Deemo

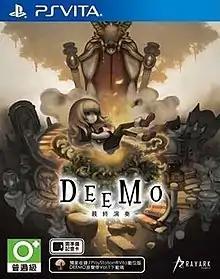
Taiwanese PlayStation Vita cover art

Deemo is a rhythm video game developed by Taiwanese game developer Rayark. The game was released on iOS and Android mobile platforms on 13 November 2013. An enhanced port for the PlayStation Vita, titled , first announced late 2014, was released in June 2015. A Nintendo Switch port was released worldwide in September 2017. A remake of the entire game in 3D, titled Deemo -REBORN-, was announced in October 2017 for PlayStation 4 with PlayStation VR compatibility, and was released on 21 November 2019. A PC port was released on 4 September 2020, and a mobile port for Android and iOS was announced on 23 November 2020. On 13 January 2022, Rayark announced the release of its sequel "Deemo II".